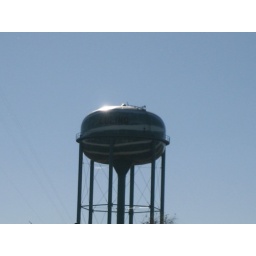
in Luling, the home of the watermelon thump